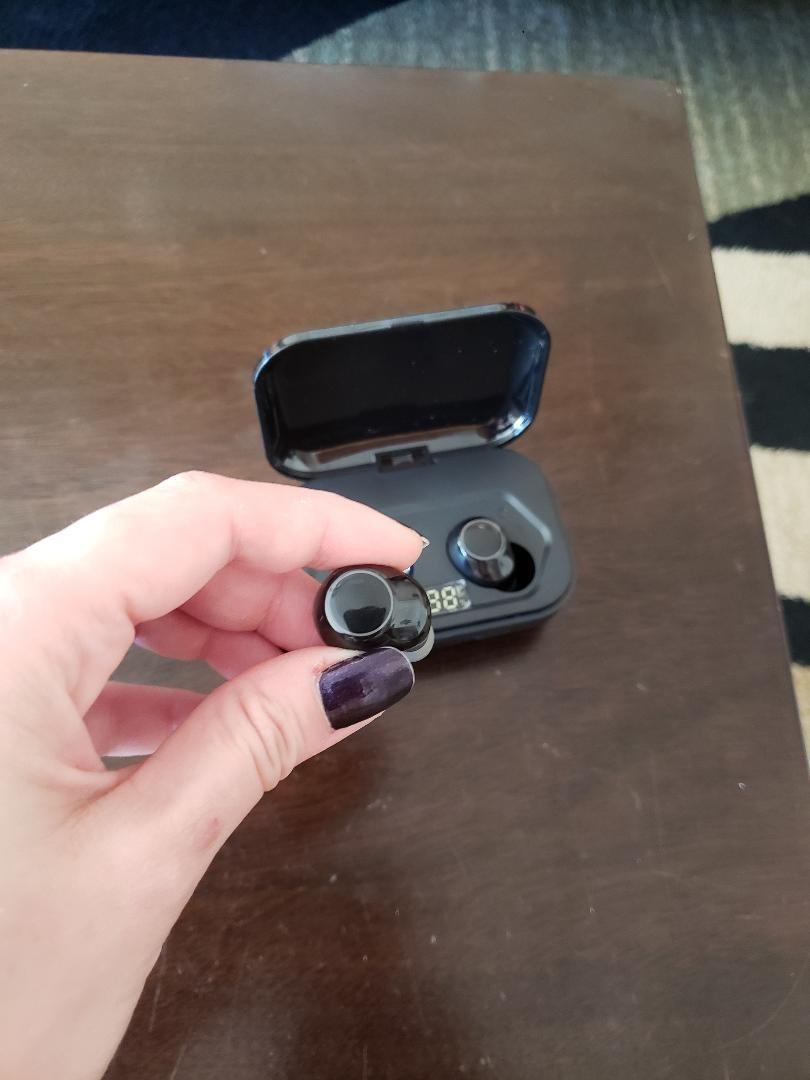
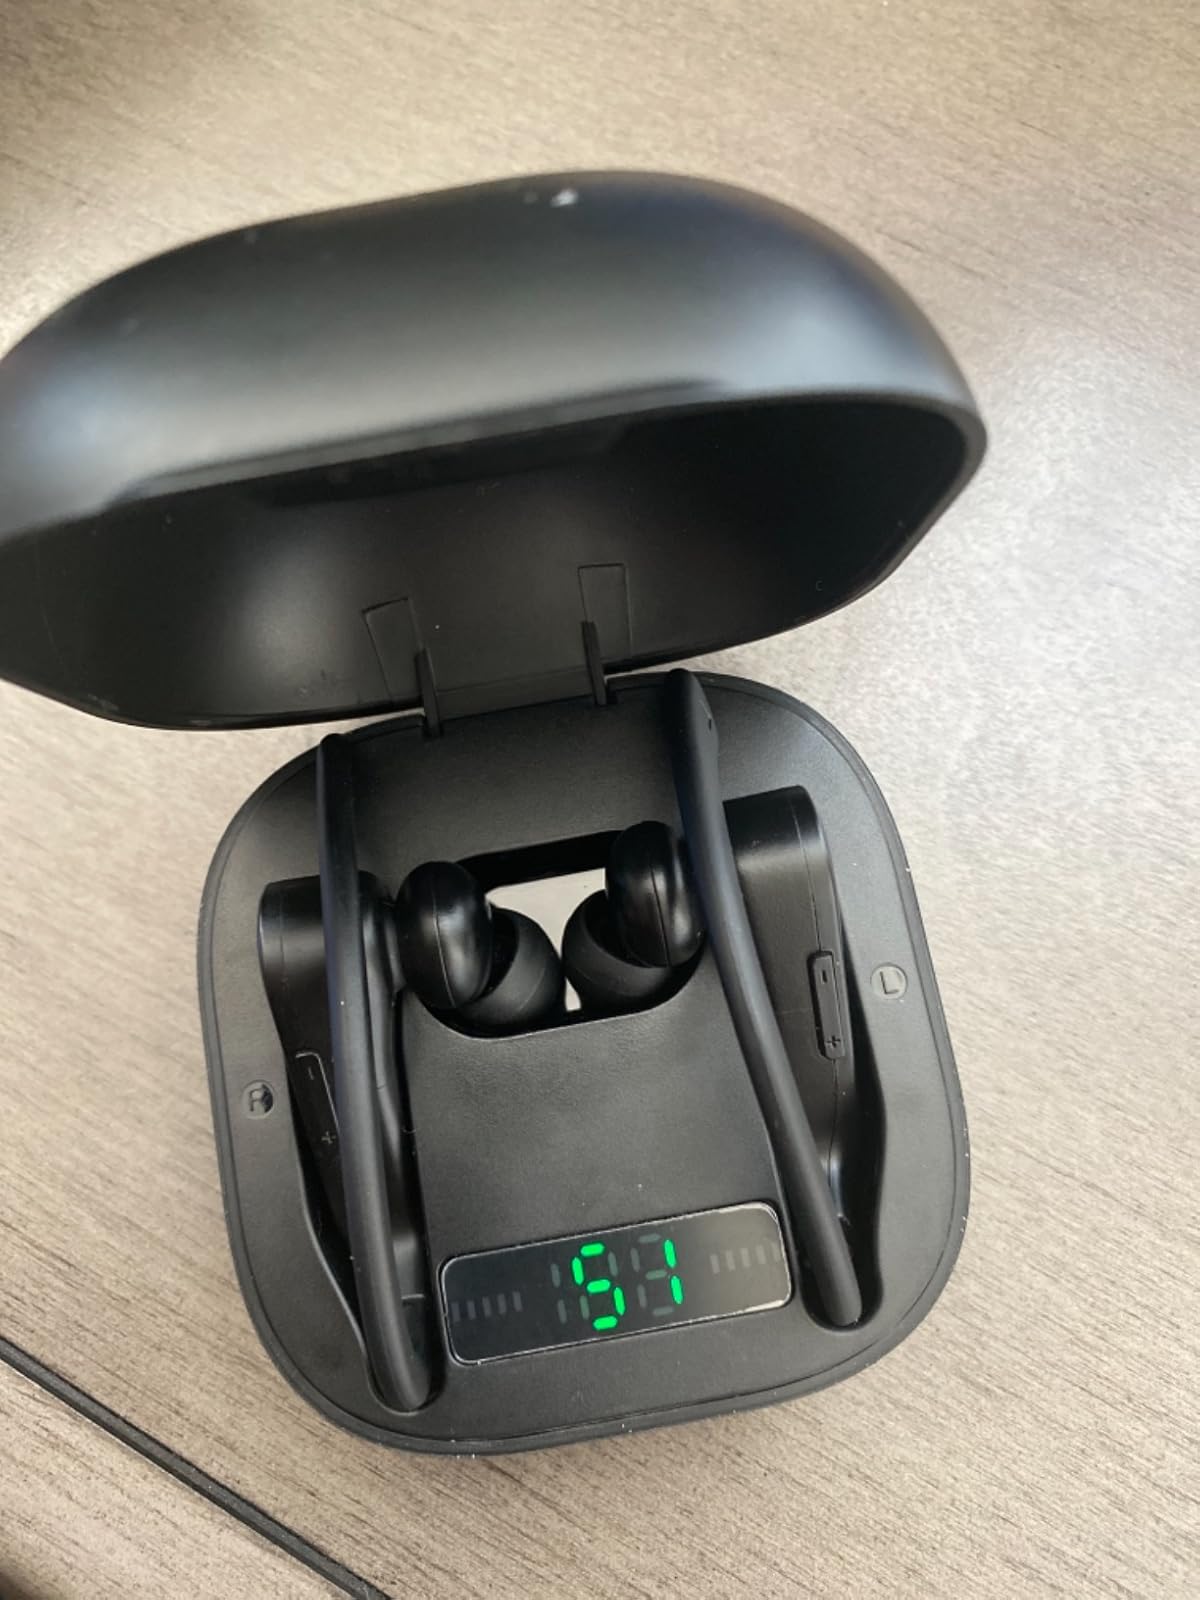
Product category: earbuds
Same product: no